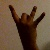
The image shows a hand gesture representing the number 8 in Indian Sign Language.